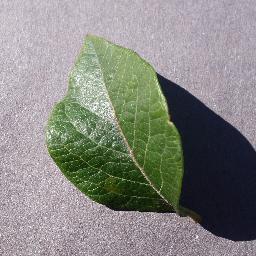
Label: Blueberry___healthy